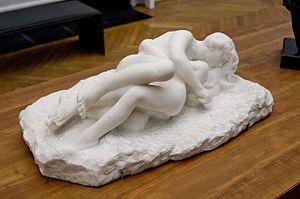
Amour et Psyché par Auguste Rodin, marbre d’après modèle plâtre, vers 1885 (exposé au Petit Palais)